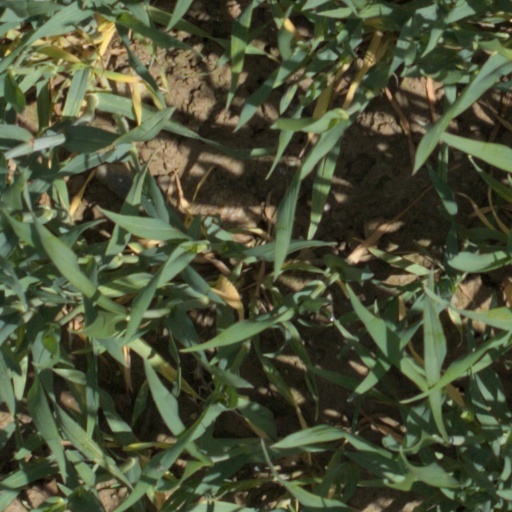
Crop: wheat